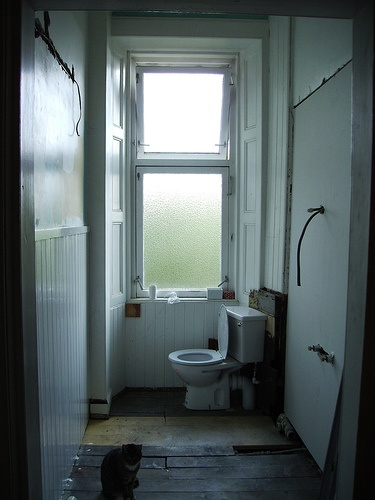
A white toilet in a very small bathroom.
A view of a restroom toilet and window.
an image of a bathroom setting in a loft
A cat stands in the doorway of a bathroom.
Looking into a bathroom with only a toilet next to the window.